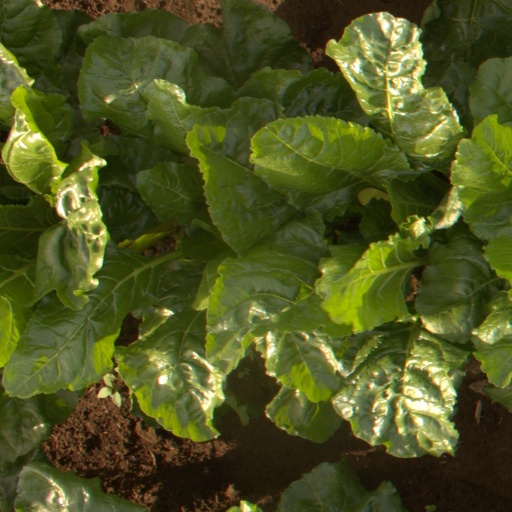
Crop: sugar beet